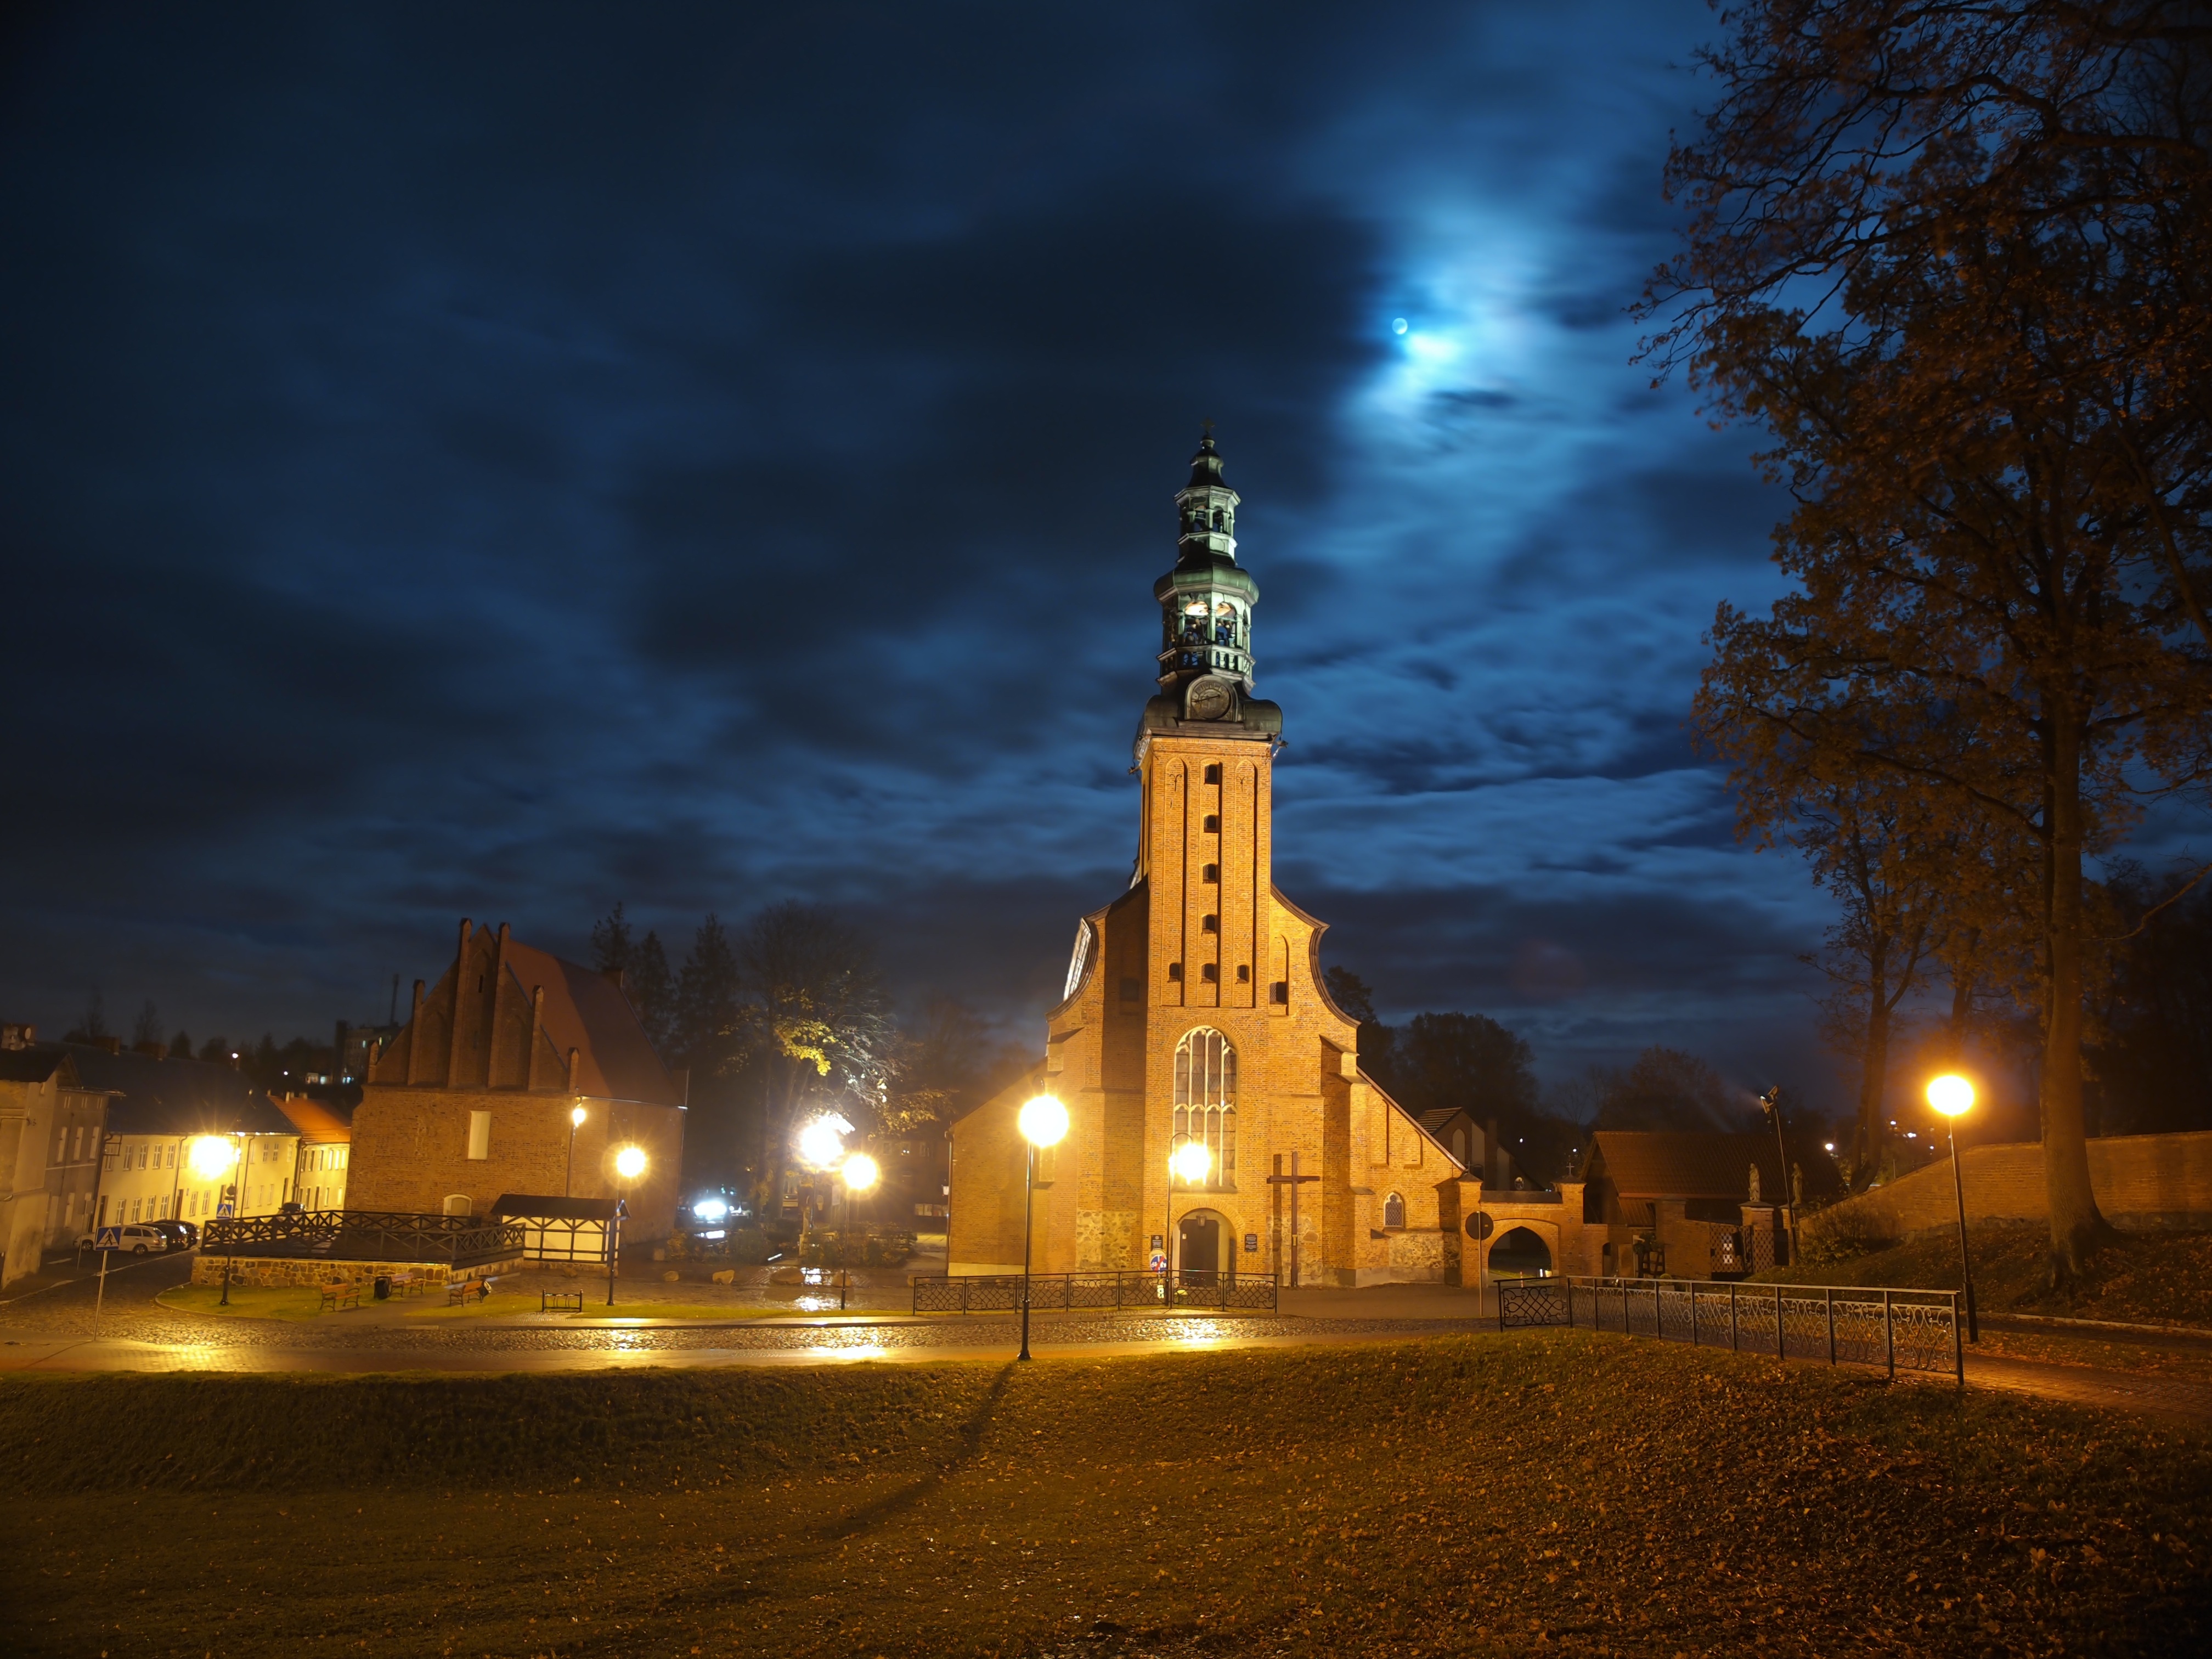
light, sunset, night, sunlight, morning, dawn, city, cityscape, dusk, evening, reflection, tower, landmark, darkness, church, street light, lighting, kaszuby, human settlement